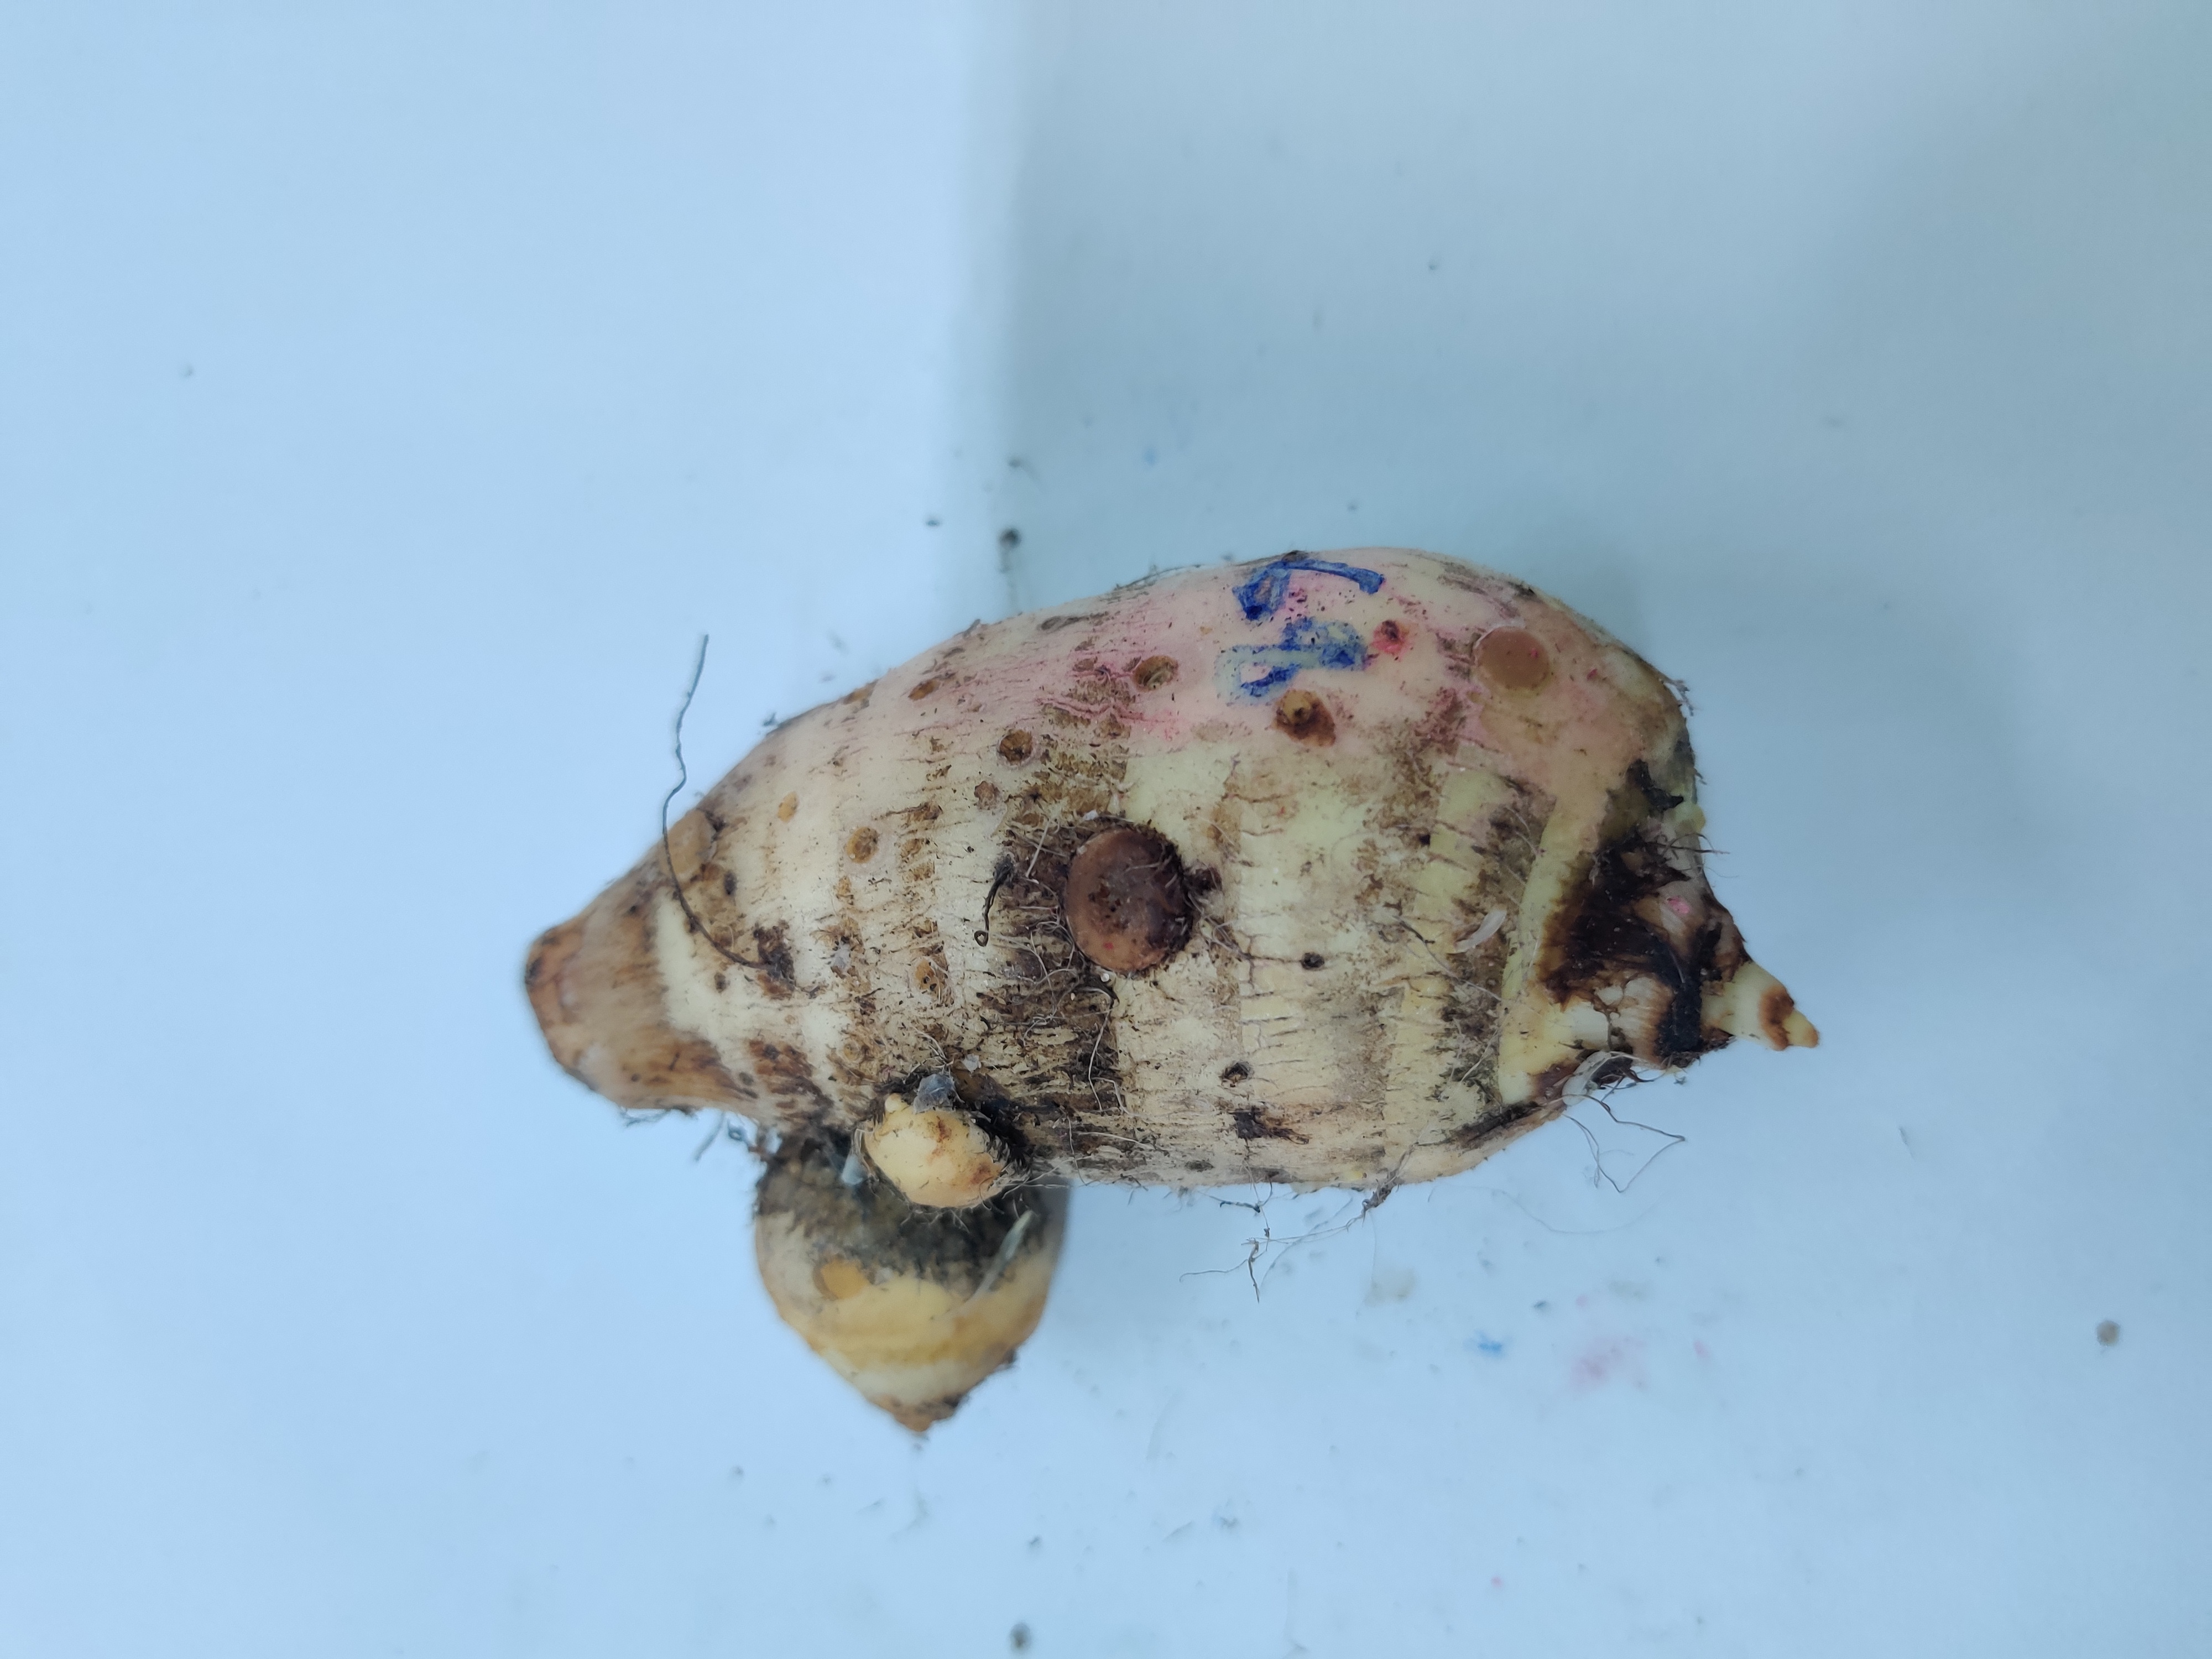
Crop: Taro root
Condition: Damaged